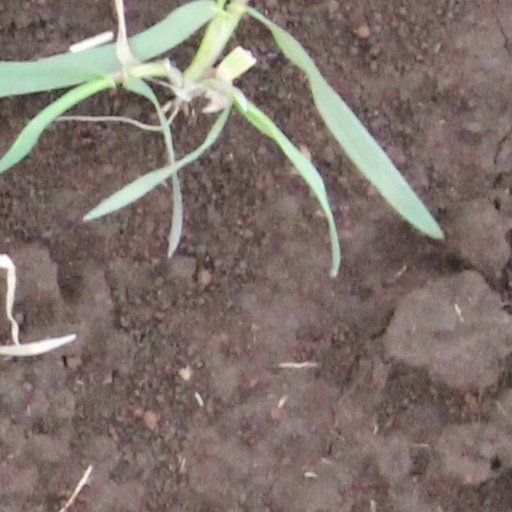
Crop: wheat